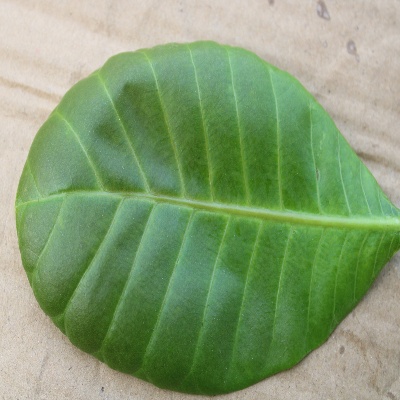
Crop: Cashew
Condition: healthy